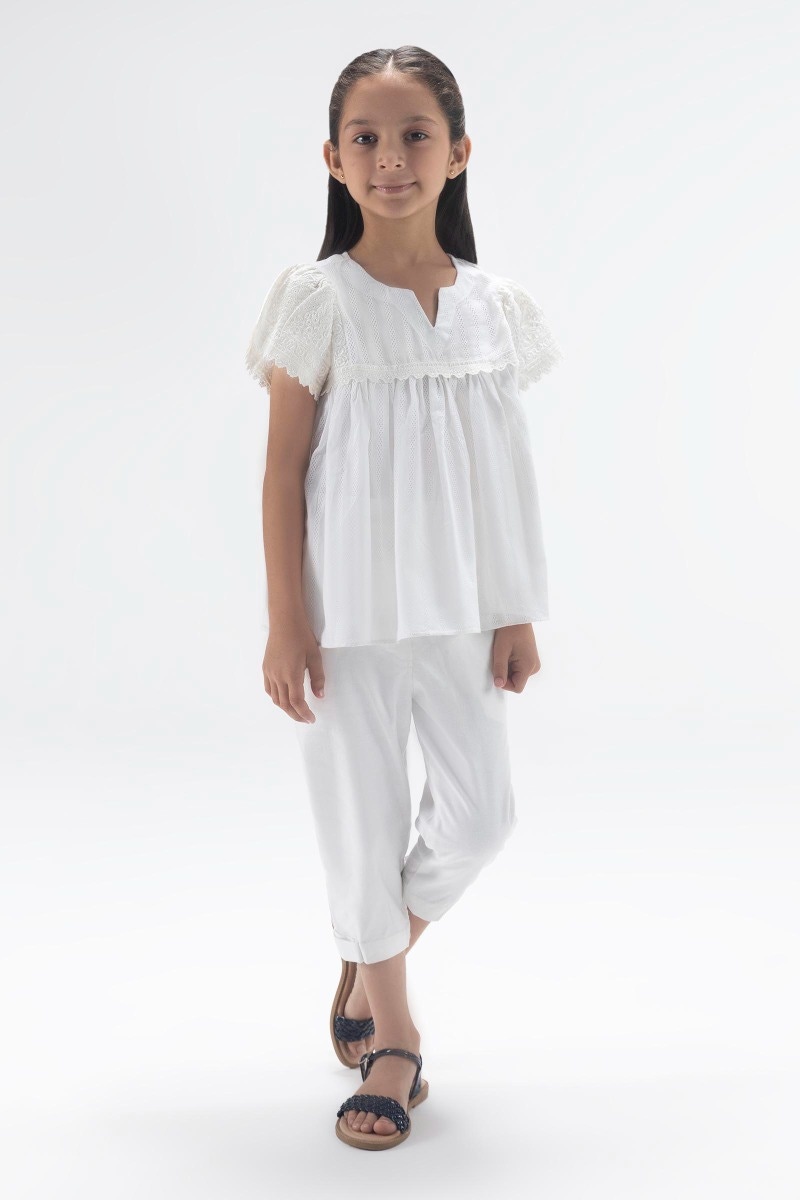
white ruffle hem top